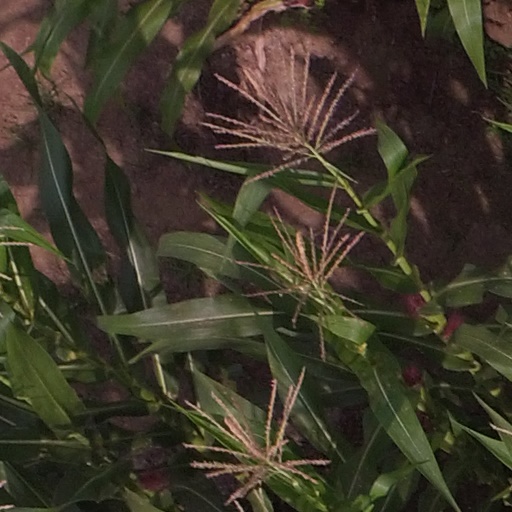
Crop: maize; corn